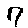
Label: 7